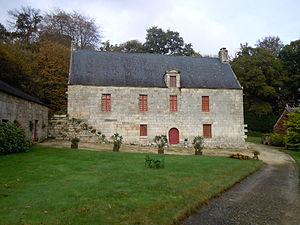
logis principal du manoir de Kerservant situé sur la commune de Ploërdut (département du Morbihan) This building is indexed in the Base Mérimée, a database of architectural heritage maintained by the French Ministry of Culture,
Cet article recense de manière non exhaustive les châteaux, maisons fortes et mottes castales situés dans l'arrondissement français de Pontivy. Il est fait état des inscriptions et classements au titre des monuments historiques.
Ploërdut [ploɛʁdyt] est une commune française située dans le département du Morbihan, en région Bretagne. Cette vaste commune comptait autrefois une importante population de cultivateurs mais le nombre d'habitants a été divisé par trois en l'espace de cent ans en raison d'un important exode rural au cours du siècle dernier. Un bourg préservé et au moins 50 % des constructions dignes d'intérêt lui valent le label « commune du patrimoine rural ». Son église paroissiale possède notamment une des nefs romanes les mieux conservées de Bretagne tandis que l'ancien presbytère datant du XVIIᵉ siècle fait office de mairie.